Marcos Engineering

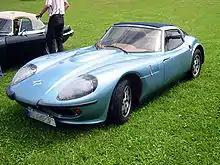
Marcos GT

The next Mantis, the four-seater M70, was launched in 1970 and had a fuel-injected 2.5-litre Triumph TR6 six-cylinder injected engine mated to a four-speed gearbox. The promotional brochure says the styling "gives high all round visibility", and "a low centre of gravity together with an extremely wide track ensures superb roadholding. The luxurious interior seats four in comfort, and the boot, with a capacity of 10 cubic feet, makes the Mantis ideal for the man who is going places and wants to travel in style".